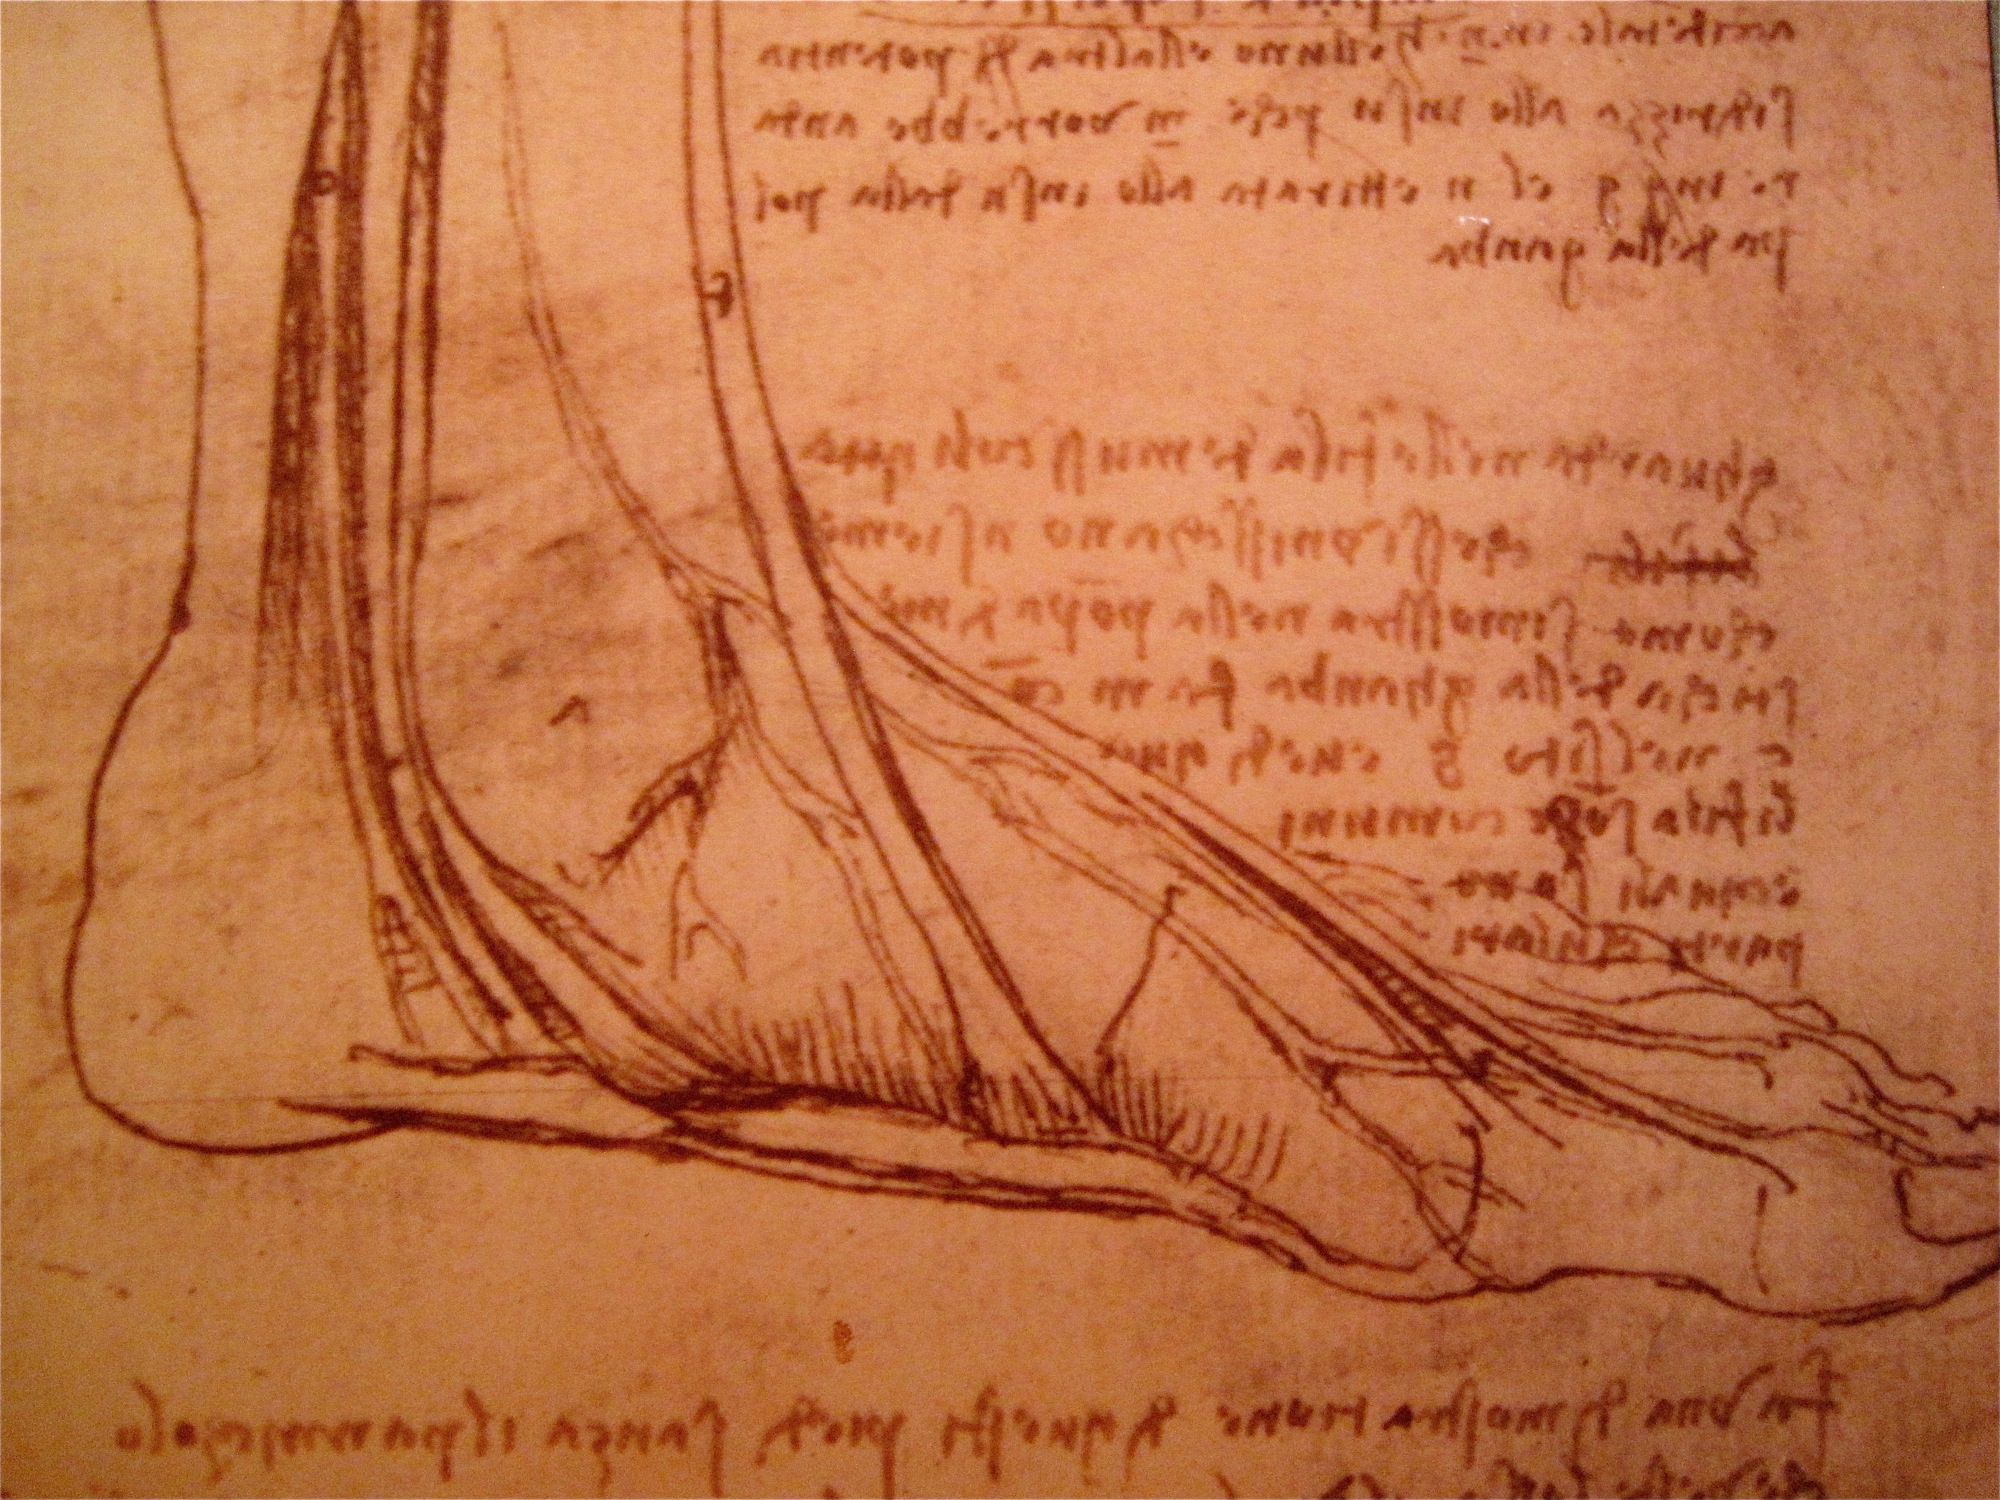
wood, sketch, drawing, text, engelbart, ancient history